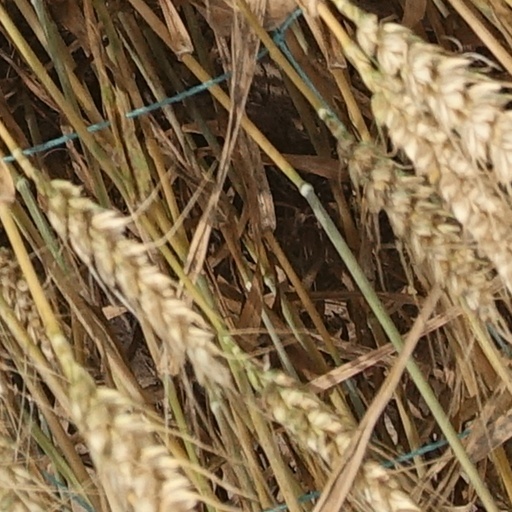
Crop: wheat